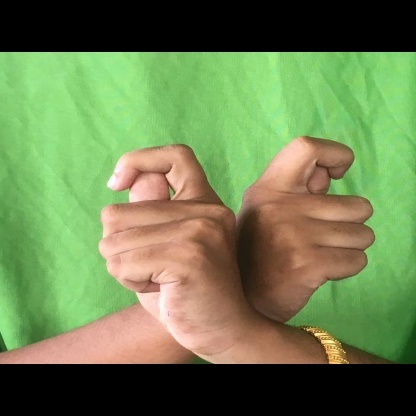
Mudra: Berunda